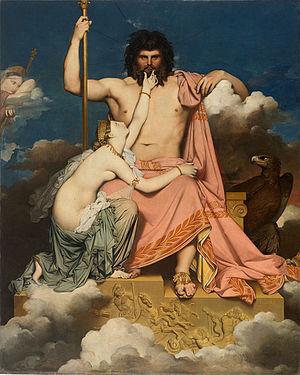
Jean-Auguste-Dominique Ingres est un peintre français.